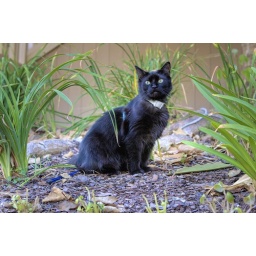
Lucky in the flower bed